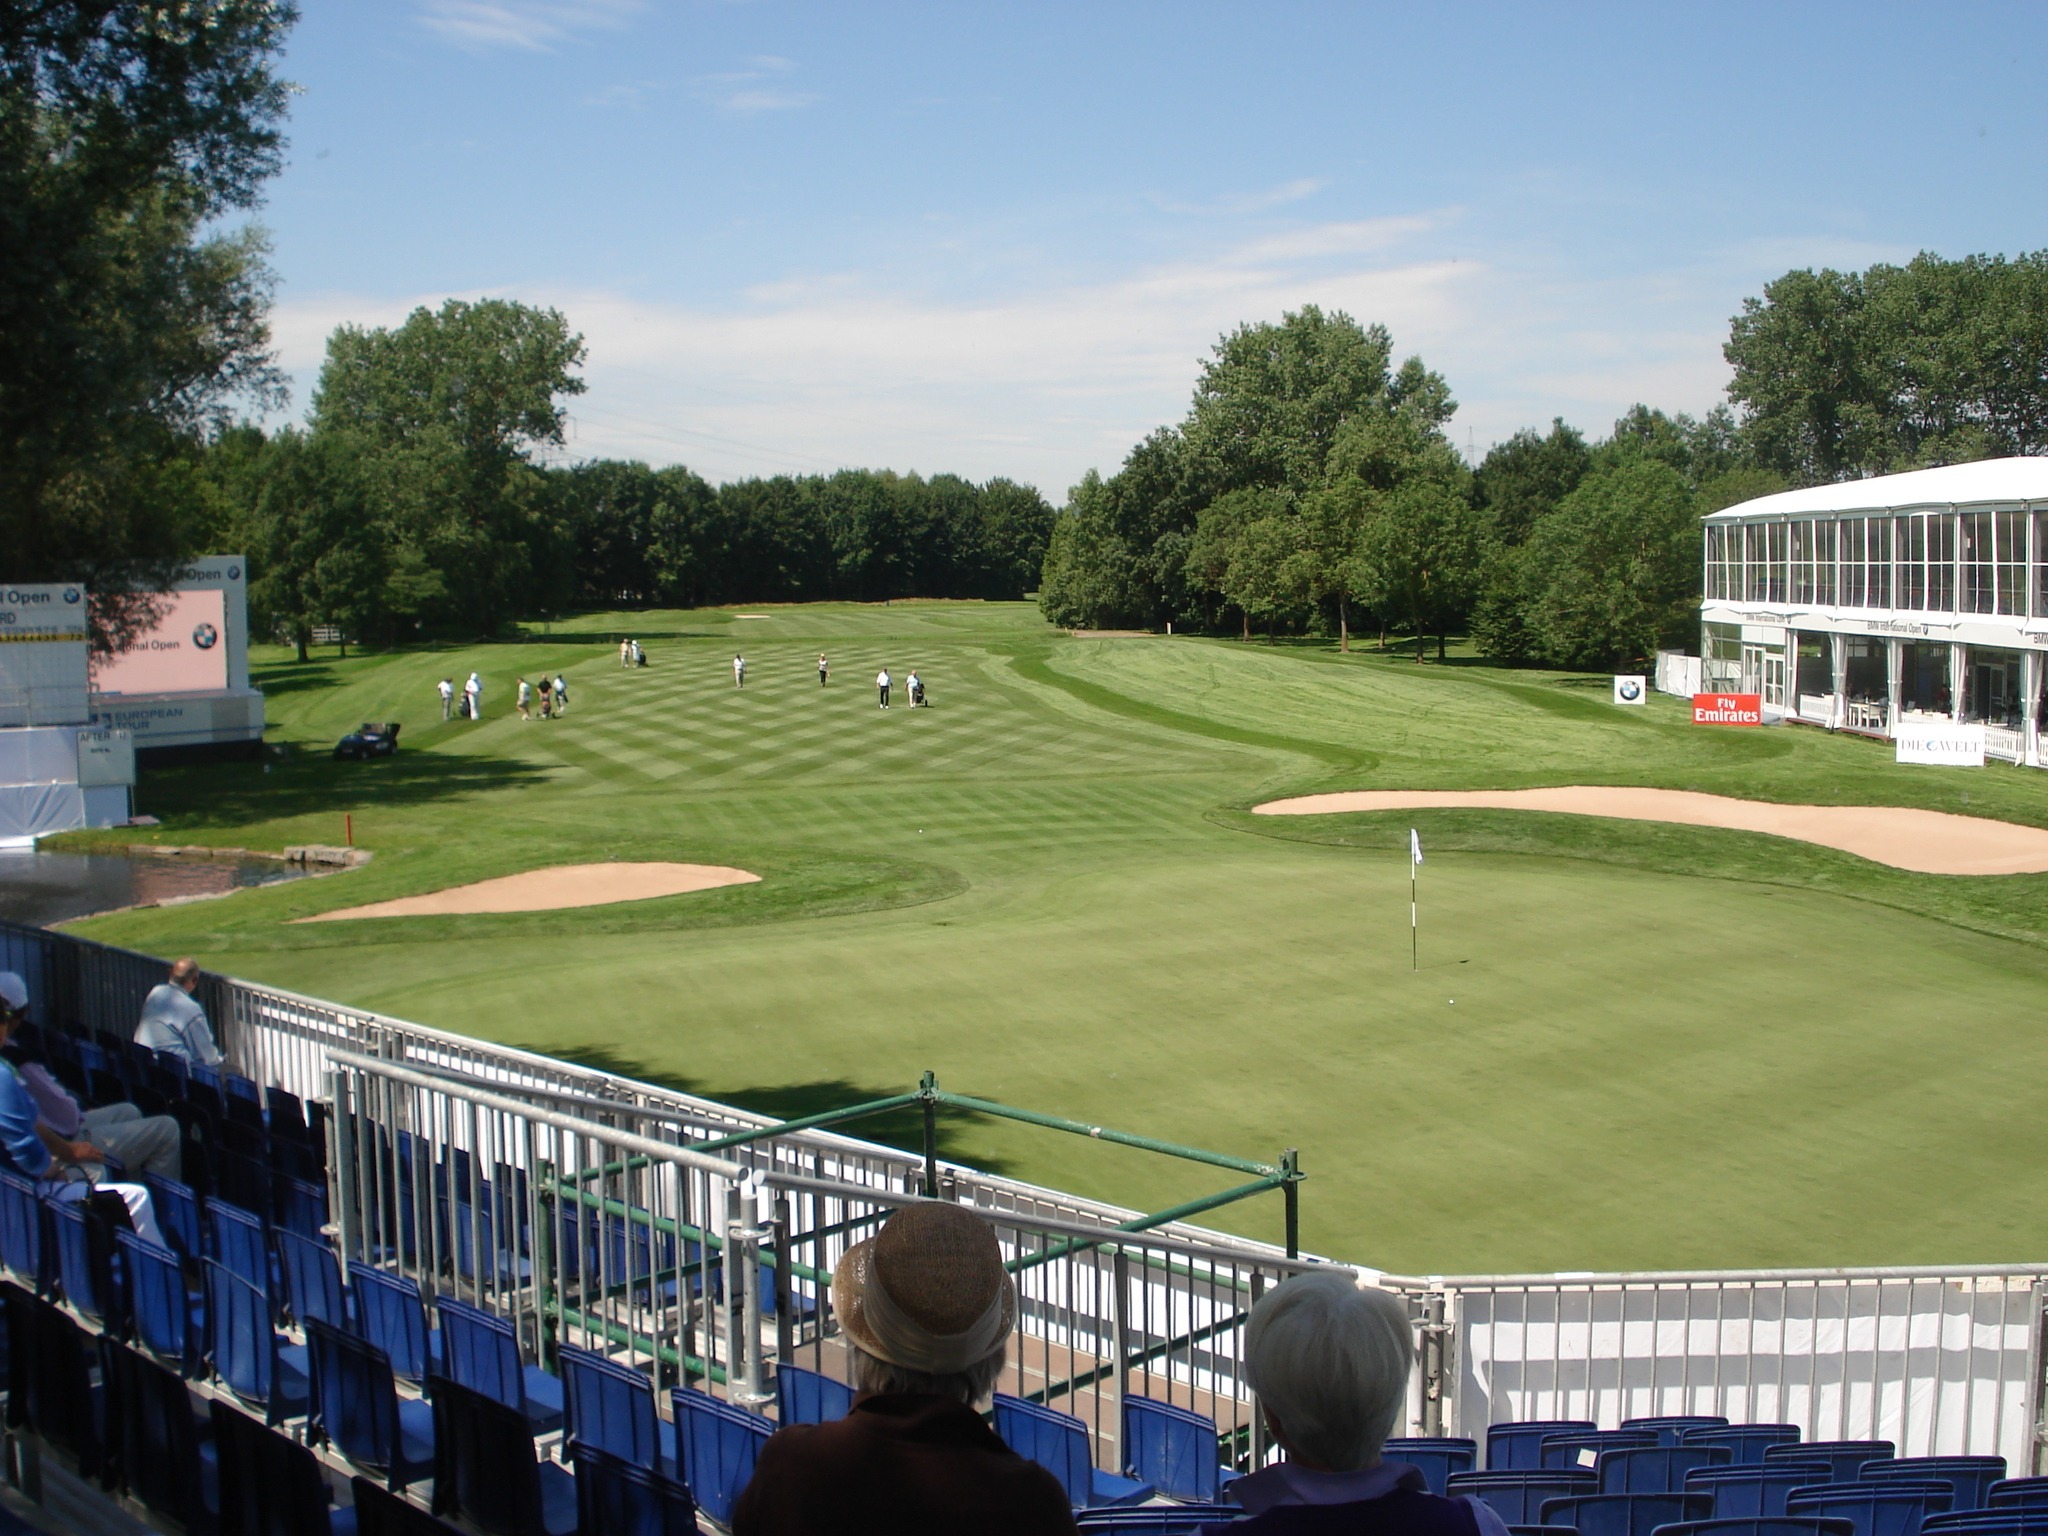
structure, lawn, green, stadium, baseball field, golf, arena, race track, fairway, golfers, baseball park, golf tournament, sport venue, soccer specific stadium, golf professional sports